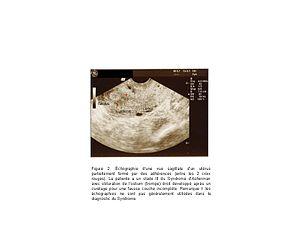
Echographie d'un uterus avec synechies intrauterines (syndrome d'Asherman).
Le syndrome d'Asherman est une maladie utérine acquise, caractérisée par la formation d'adhérences dans l'utérus.